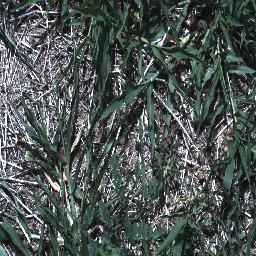
Label: negative